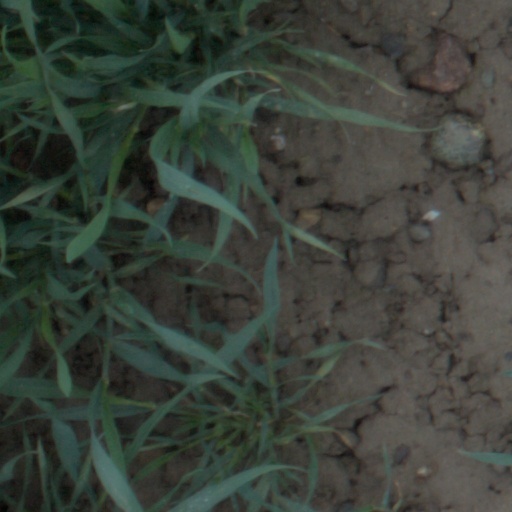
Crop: wheat